Heinrich XIII Prinz Reuss

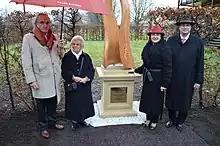
Reuss with his mother (left), Herta and Sandor Habsburg-Lothringen (right) unveiling the "Flame of Peace" in Gera

On 22 December 2018, Reuss and his mother attended the unveiling of a "Flame of Peace" sculpture in Gera in honor of her 100th birthday by the heads of the Vienna-based Association for the Promotion of Peace. In 2020, Reuss participated in the celebration of the first International Day of Conscience event in Vienna.